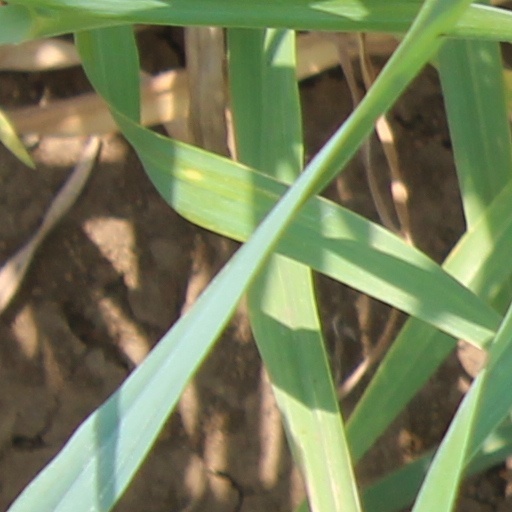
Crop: wheat